403d Bombardment Squadron

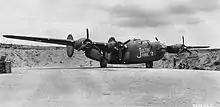
B-24D Liberator, "Joltin' Janie" at Dobodura

The squadron reached Australia via Cape Town in February 1942, the first of the 43d Group's four squadrons to arrive in the theater. In April 1942, the Army Air Forces (AAF) ended its practice of assigning or attaching reconnaissance squadrons to medium and heavy bombardment groups, and the squadron became the 403d Bombardment Squadron. It was originally equipped with B-17s for combat operations. It was not until September 1942 that the squadron reached an operational complement of aircraft and personnel.